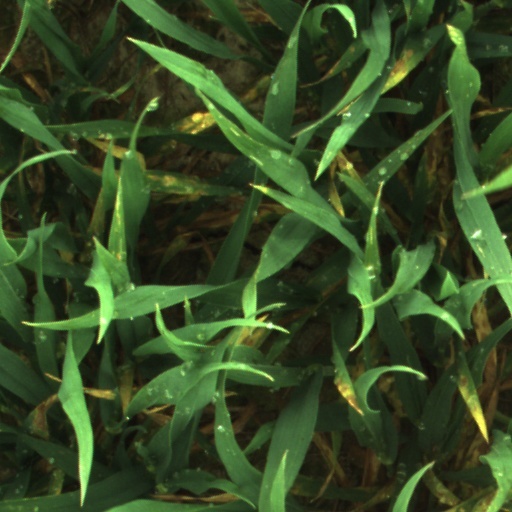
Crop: wheat